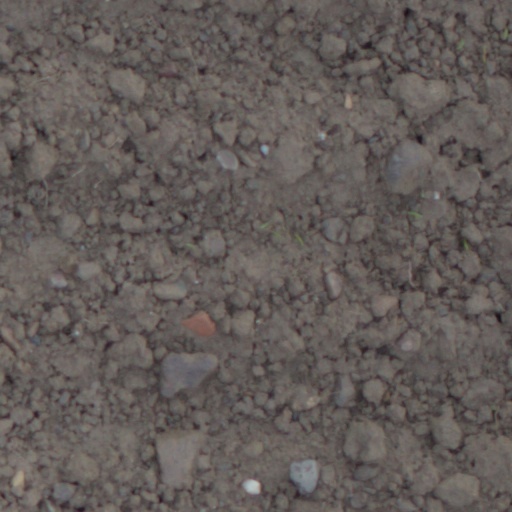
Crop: wheat